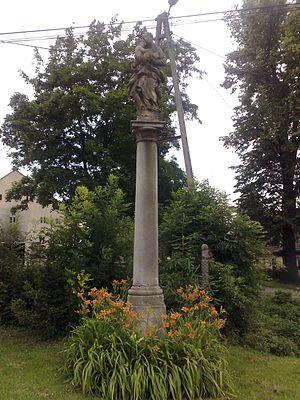
Zwanowice est une localité polonaise de la voïvodie d'Opole et du powiat de Nysa.